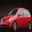
Label: automobile